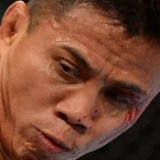
diễn viên Cung Lê